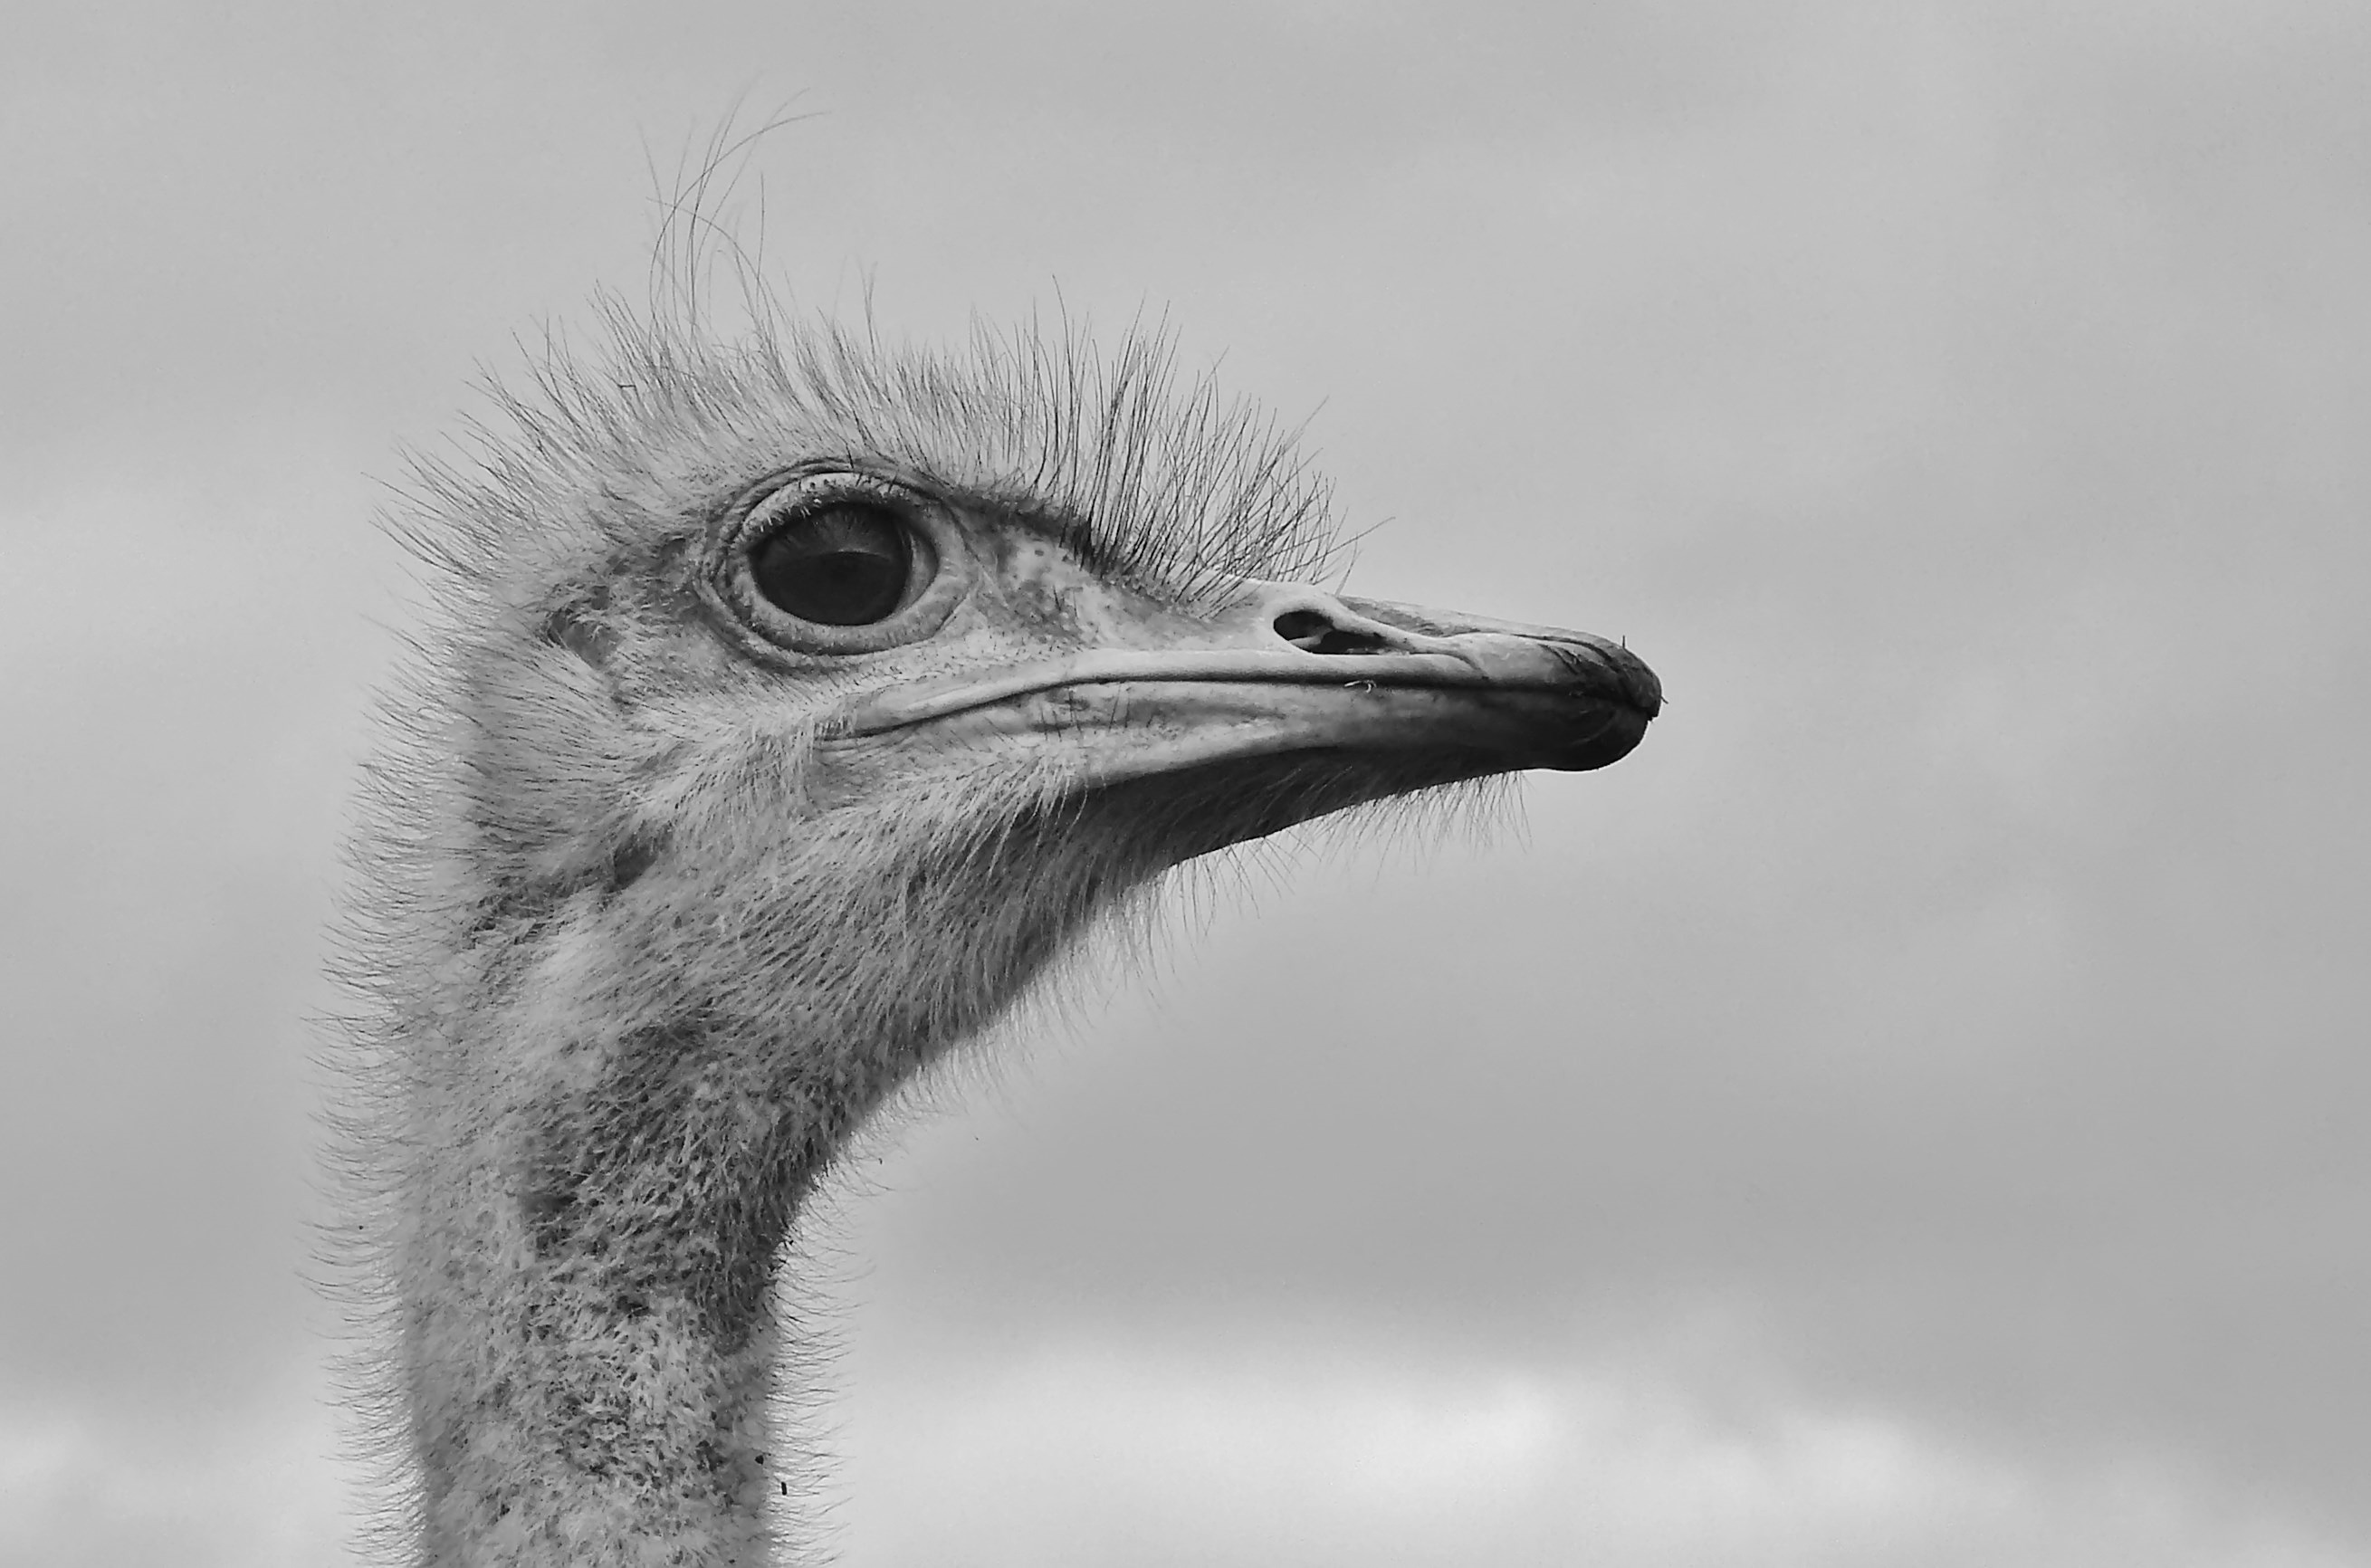
nature, bird, black and white, animal, travel, wildlife, bouquet, portrait, beak, africa, monochrome, ostrich, feather, fauna, close up, eyes, emu, neck, animals, head, vertebrate, bill, ratite, strauss, wildlife photography, south africa, flightless bird, ostrich farm, monochrome photography